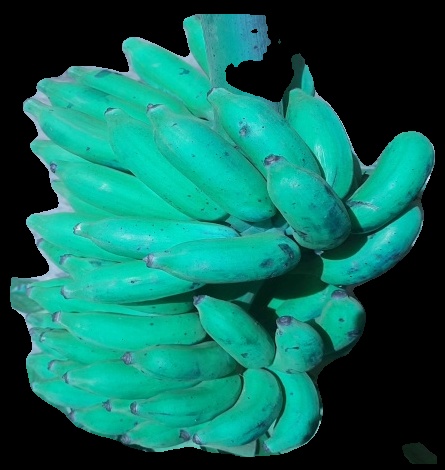
Variety: elakki-bale
Grade: grade3